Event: Nepal Earthquake
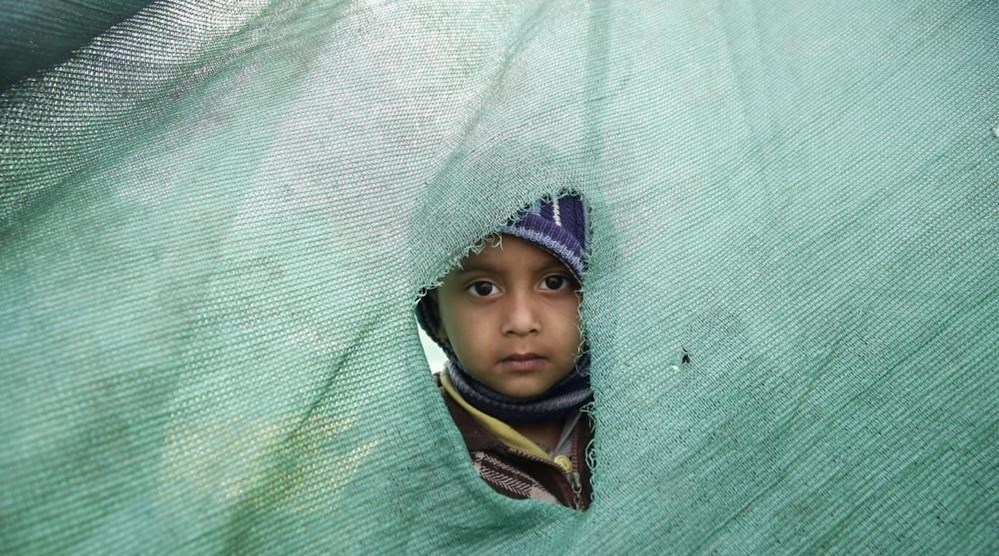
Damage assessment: no_damage